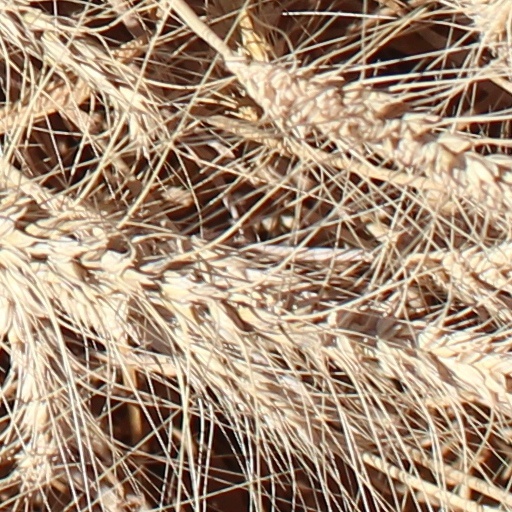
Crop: wheat